Yellow-bellied marmot

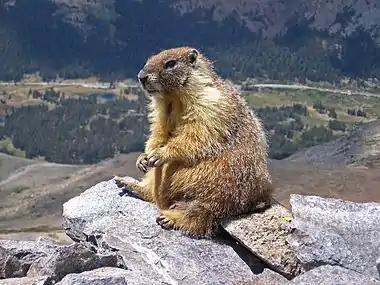

The yellow-bellied marmot lives in southwestern Canada and western United States, including the Rocky Mountains and the Sierra Nevada. Northwards, its range extends into the southern British Columbia and goes eastwards up to the montane and basin regions of Wyoming, eastern Montana, Colorado, and southern Alberta. Southwards, its range extends into northern New Mexico. It inhabits steppes, meadows, talus fields, and other open habitats, sometimes on the edge of deciduous or coniferous forests. In Colorado, they are found from as low as to over of elevation. In central and eastern Washington, they are common at low elevations.